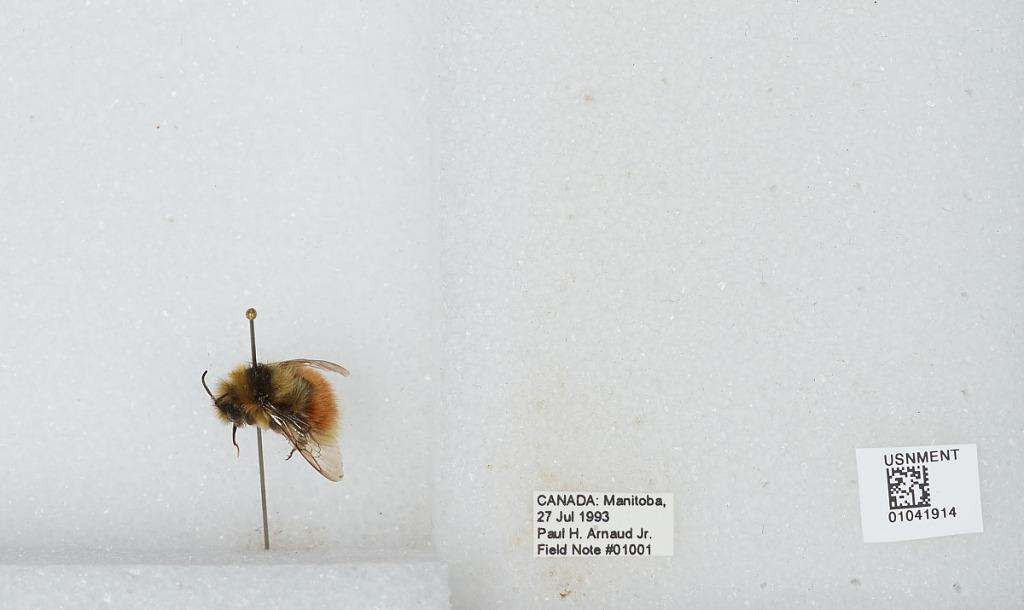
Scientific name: Bombus sp.
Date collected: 1993-7-27
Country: Canada
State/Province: Manitoba